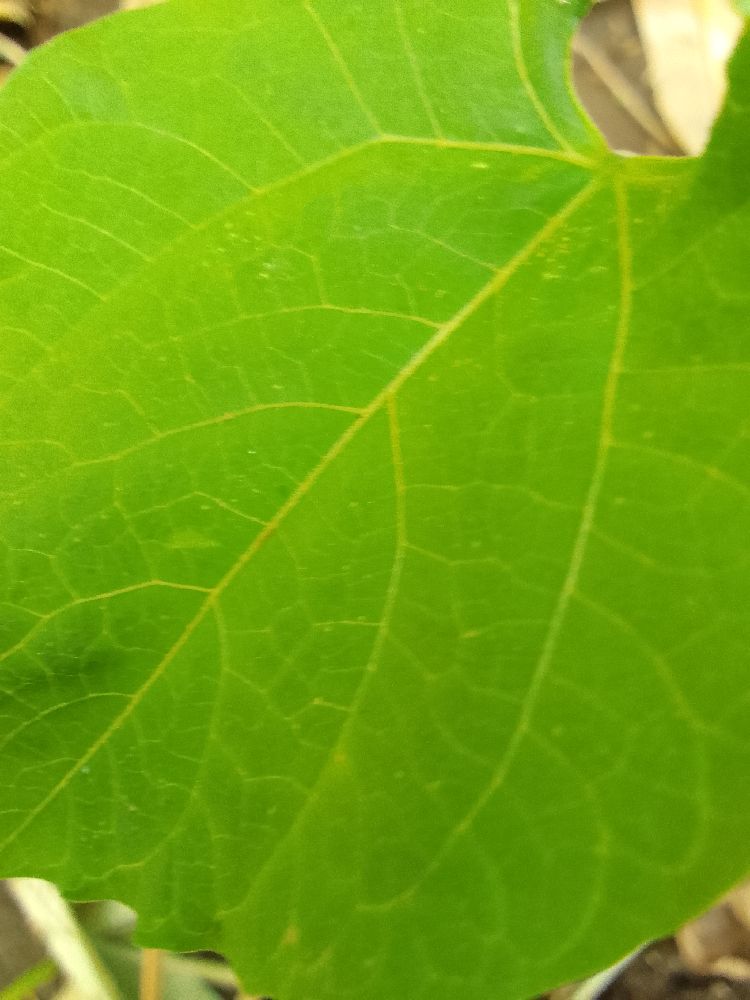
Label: healthy